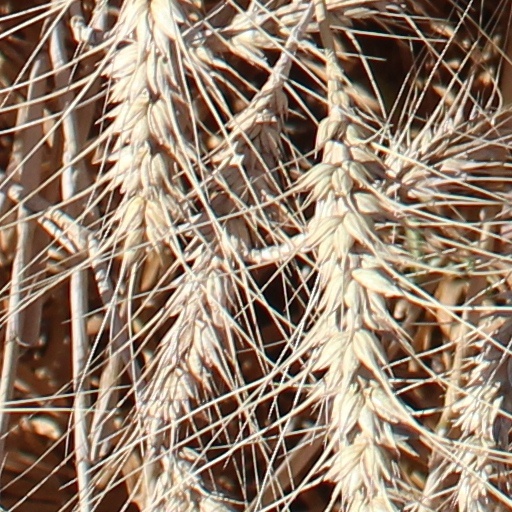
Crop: wheat